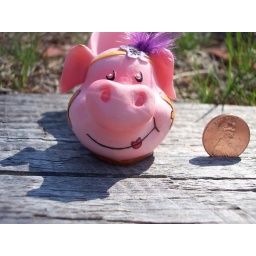
Check out her cute little lips and the flower headband! Miniature shoe figurines by Willow Hall.